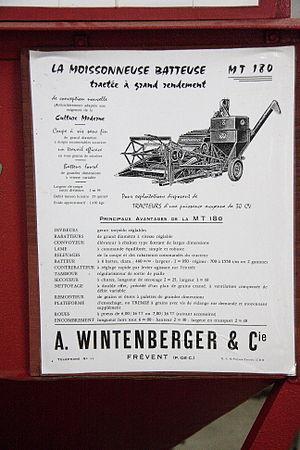
Réclame d'une moissonneuse batteuse tractée
Frévent est une commune française située dans le département du Pas-de-Calais en région Hauts-de-France.
Une moissonneuse-batteuse est une machine agricole automotrice destinée à la récolte de plantes à graines, principalement les céréales, en une seule opération. Elle permet de réaliser simultanément la moisson et le battage.